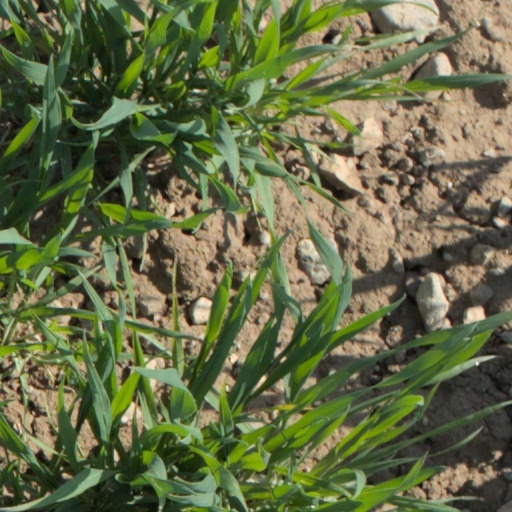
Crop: wheat